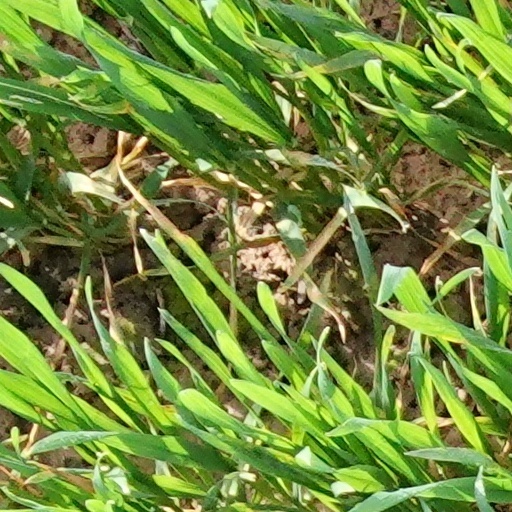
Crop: wheat